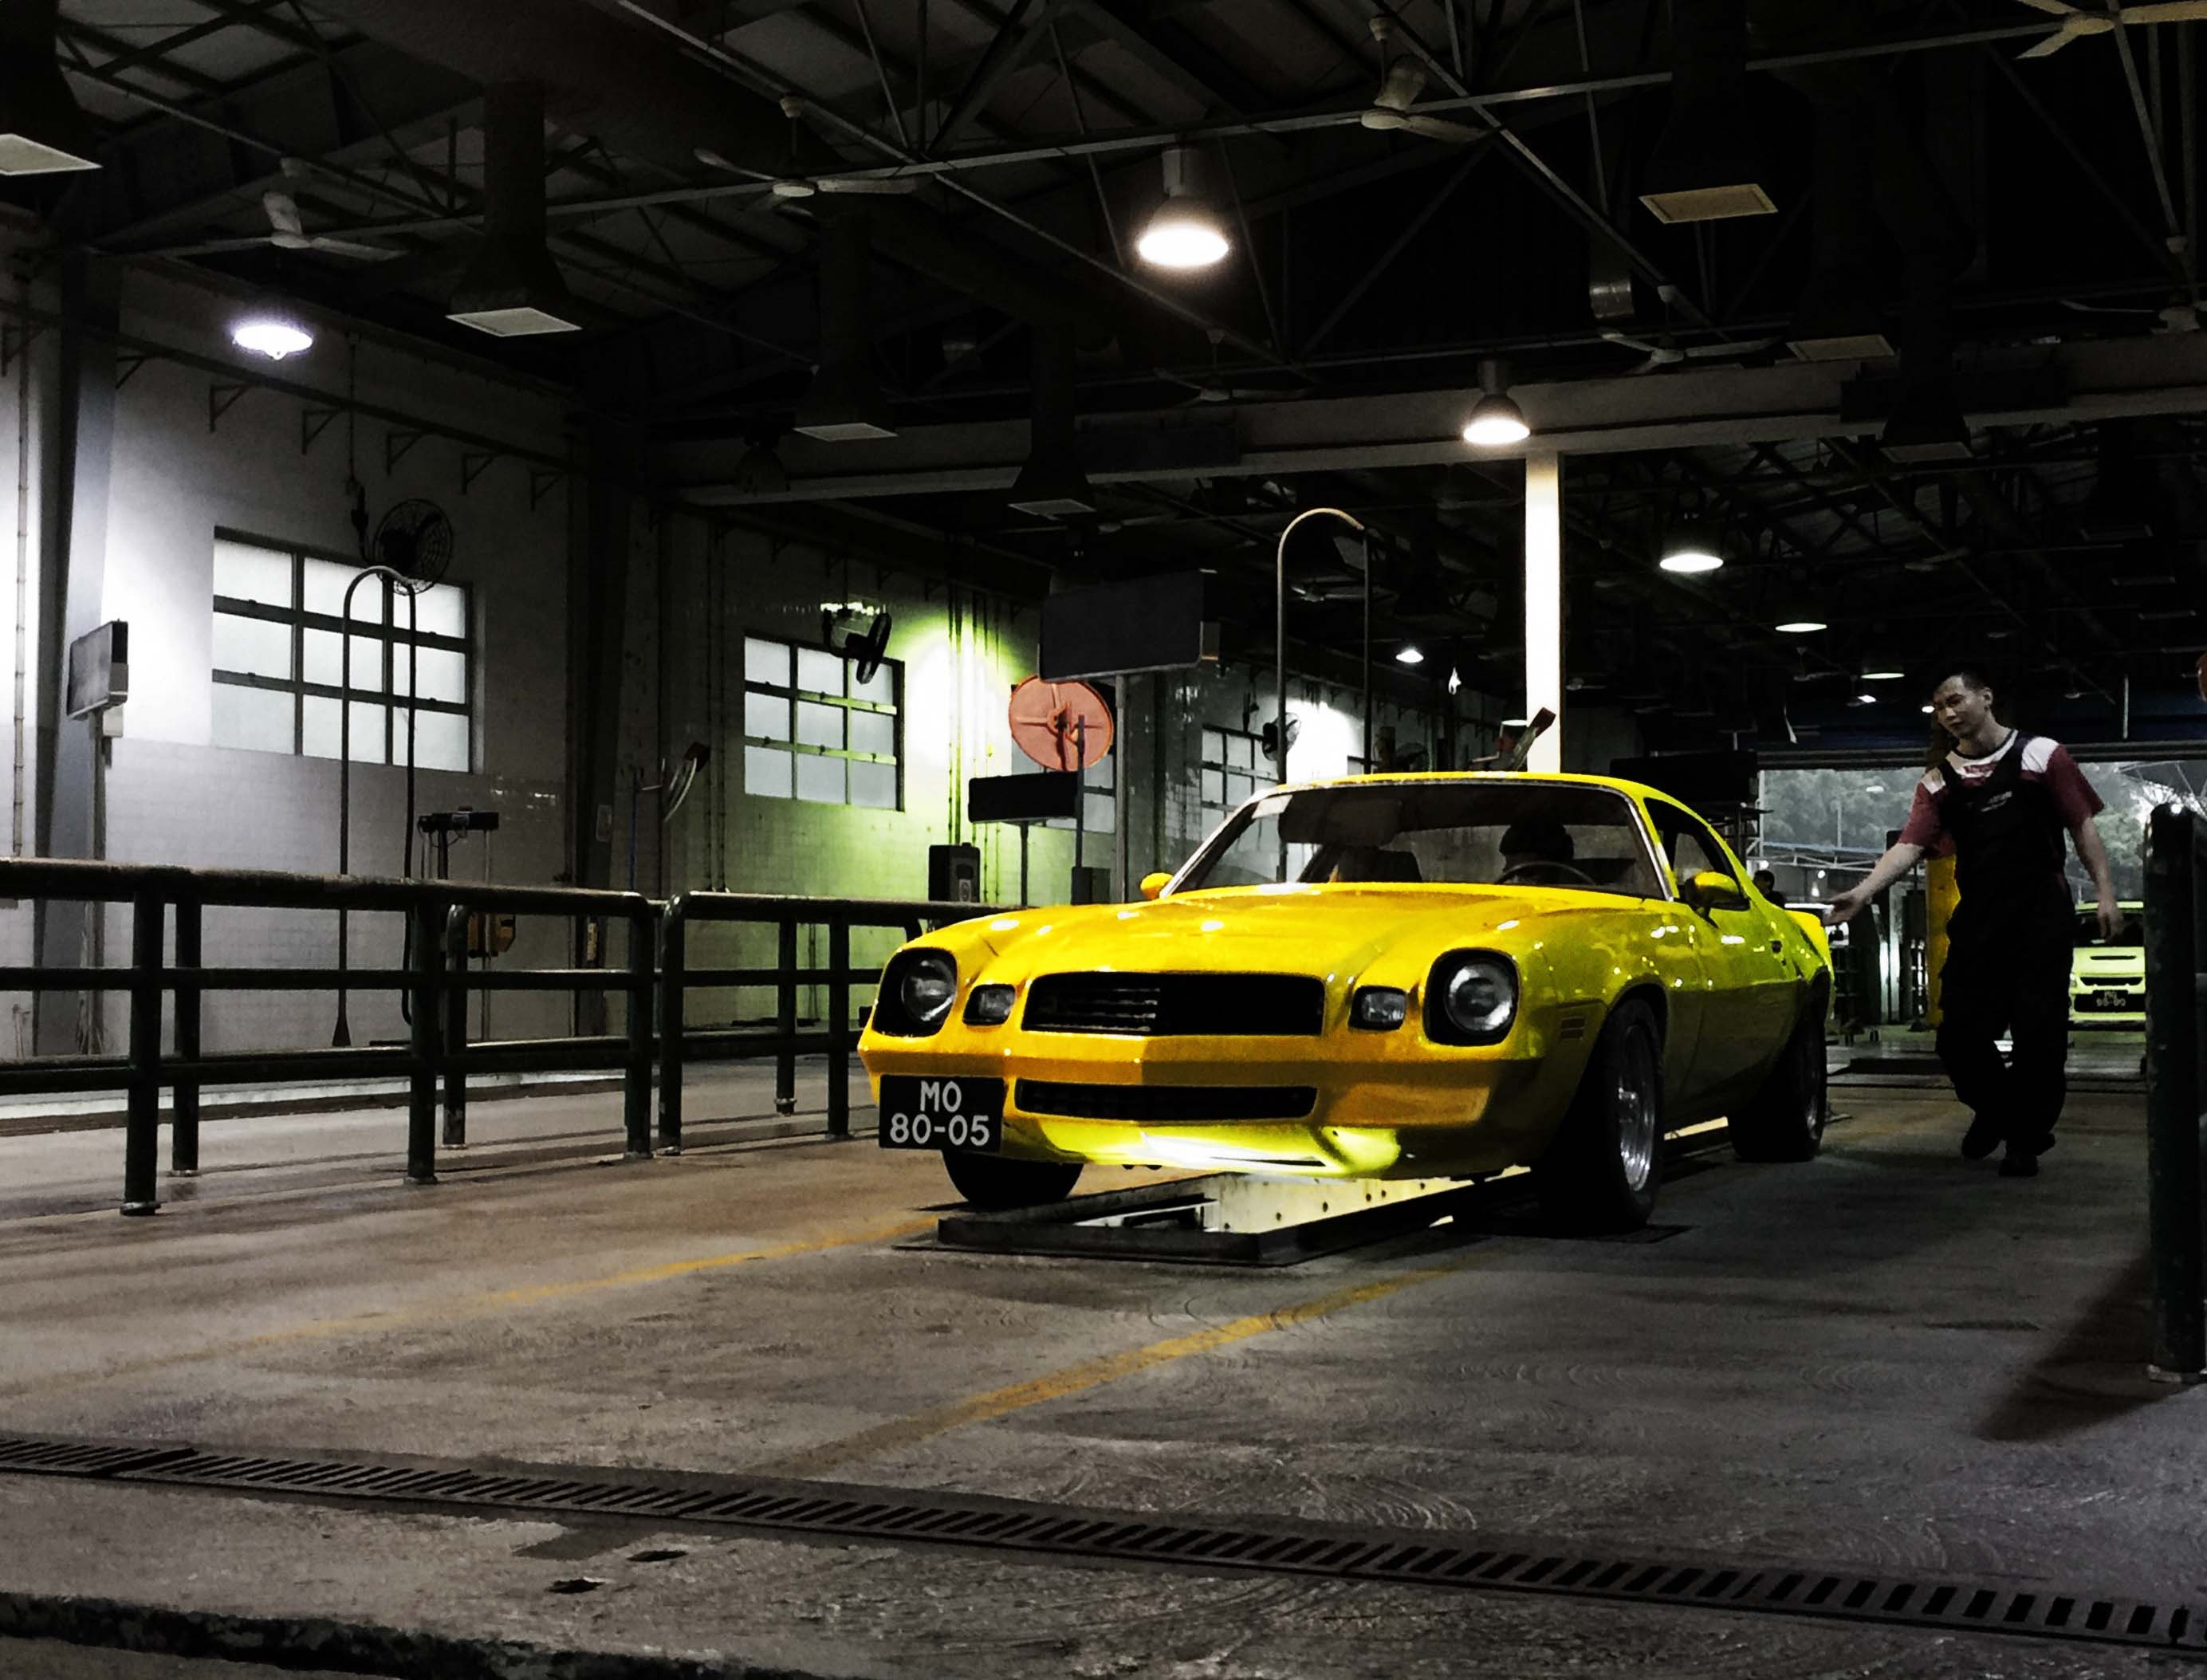
structure, car, vintage, wheel, retro, vehicle, collection, drive, lifestyle, sports car, muscle car, supercar, race track, classic, camaro, chevrolet, 1978, vintage cars, old cars, retro car, car driving, driving car, land vehicle, automobile make, automotive design, sport venue, muscle cars